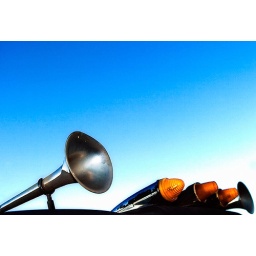
minimalism style image of horns and lights from the roof of a truck set against a blue cloudless sky